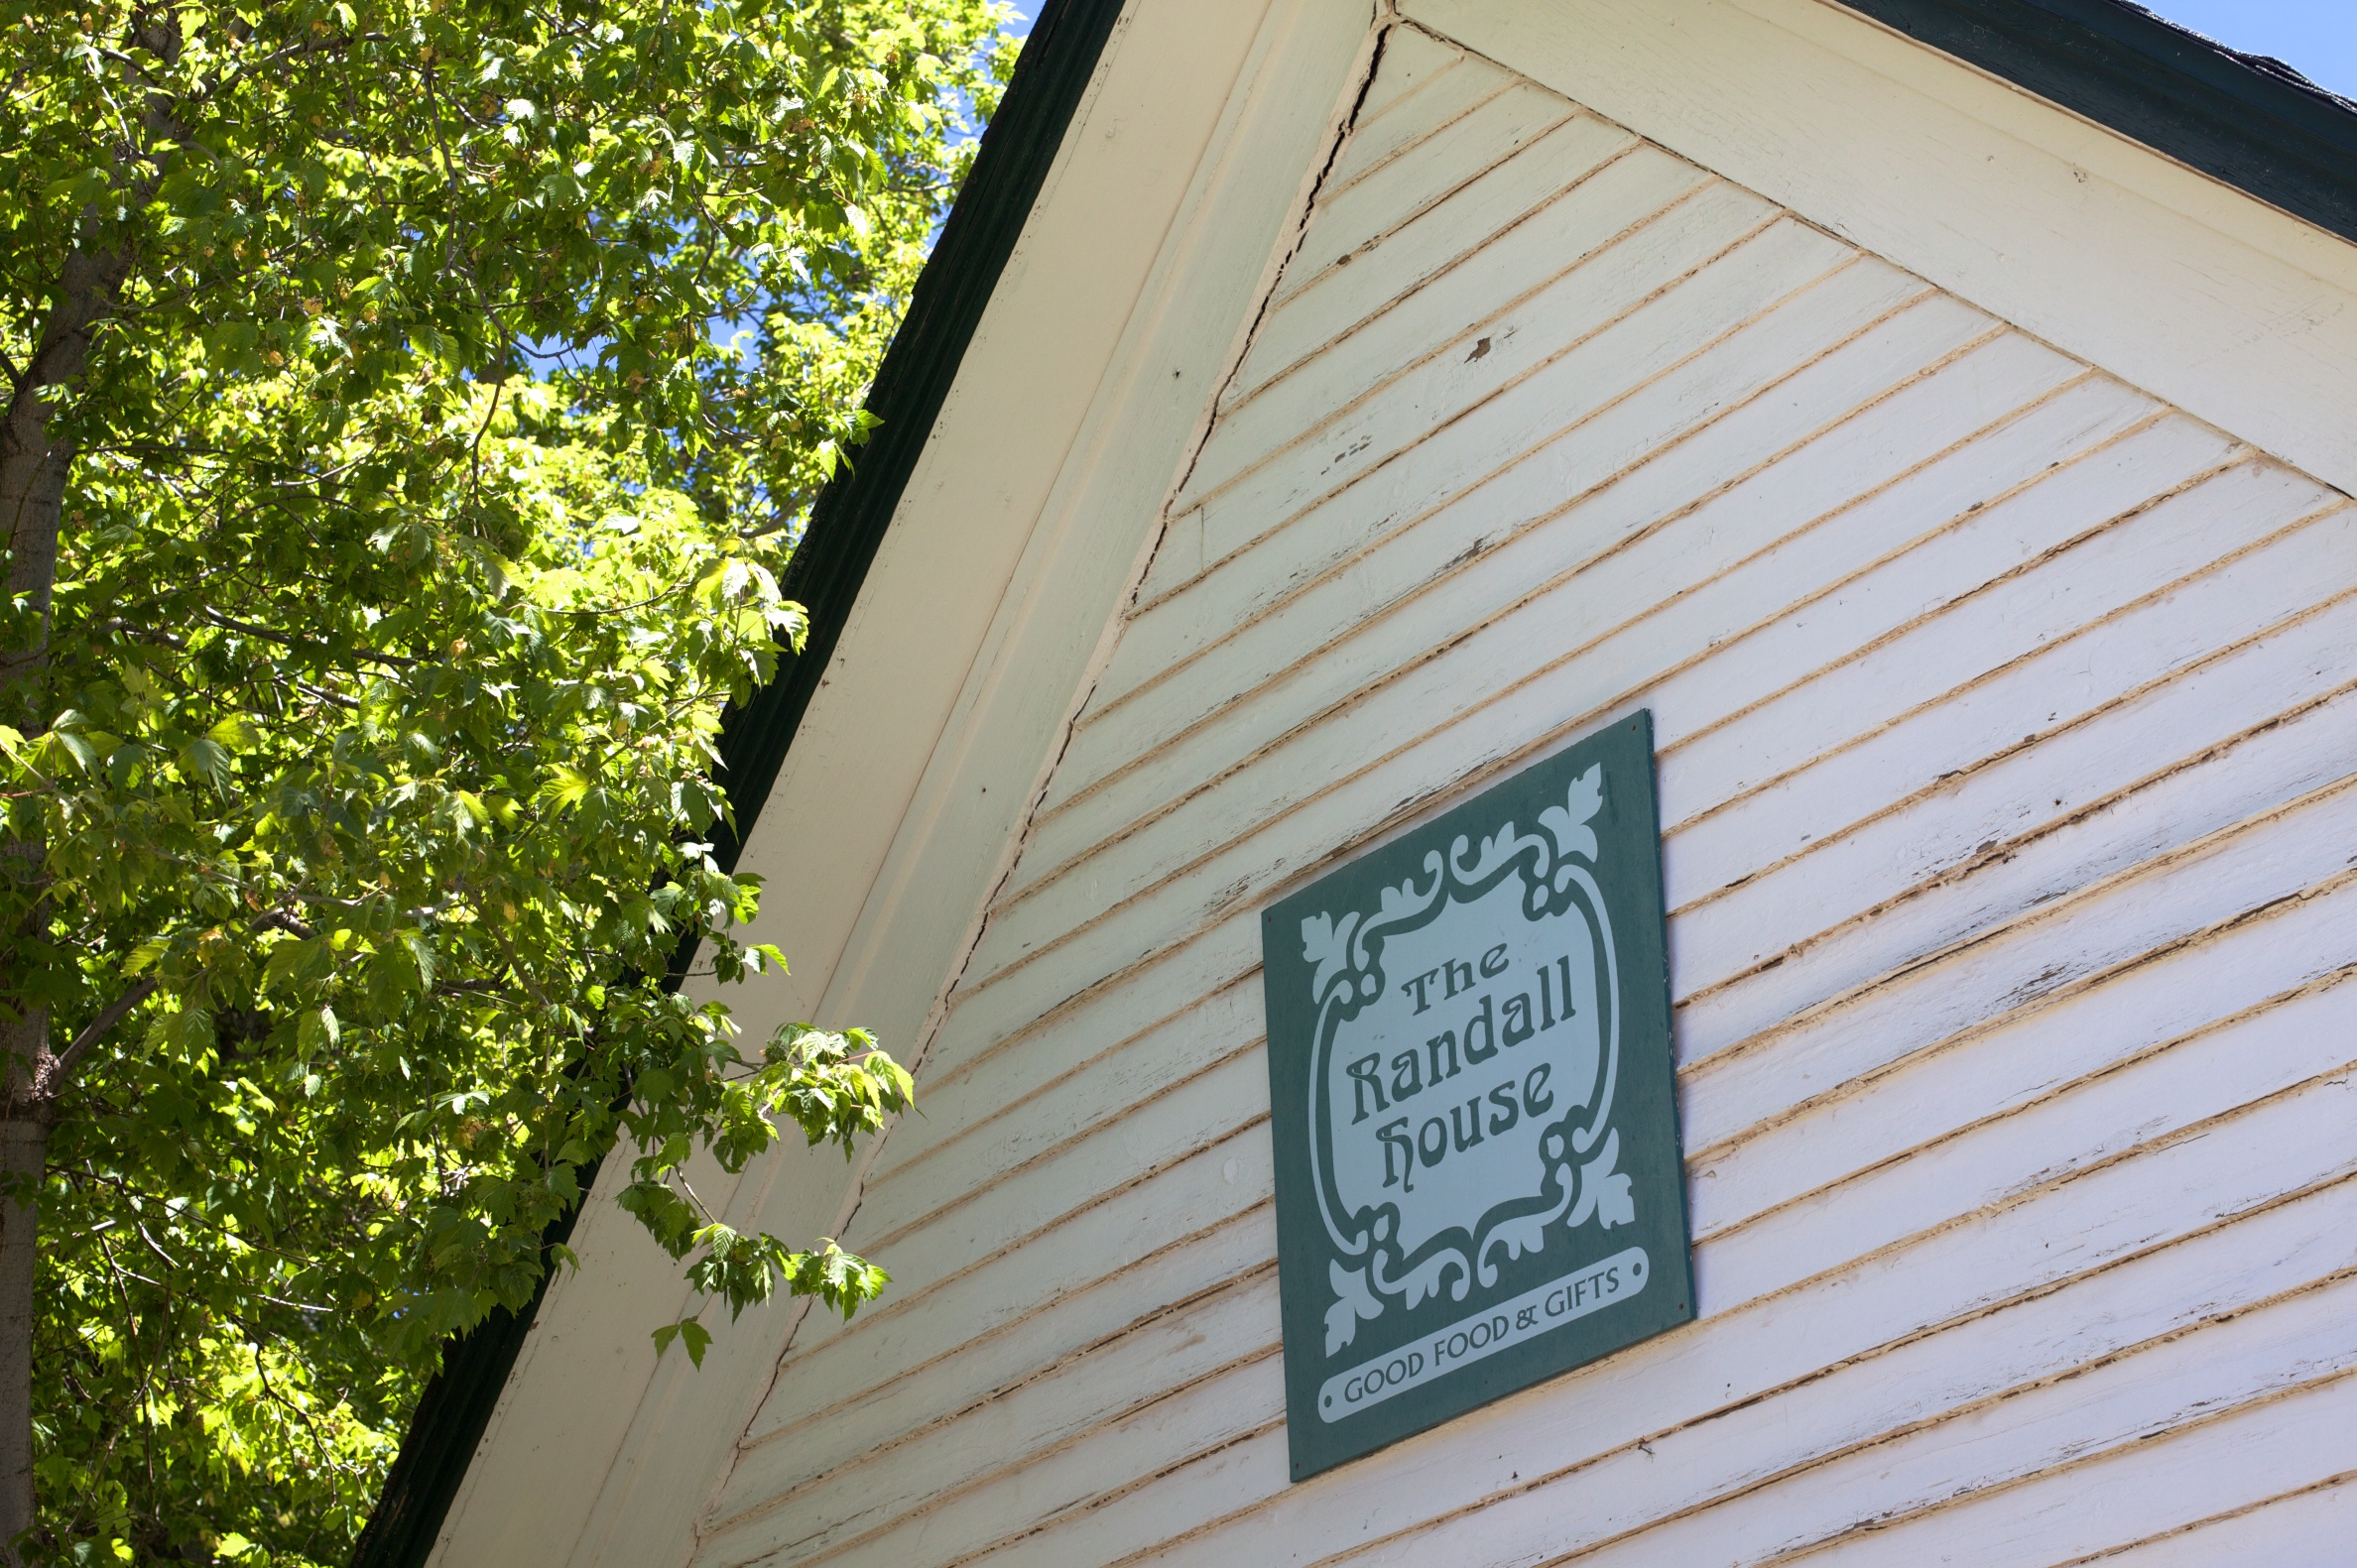
wood, house, roof, home, wall, green, facade, siding, outdoor structure